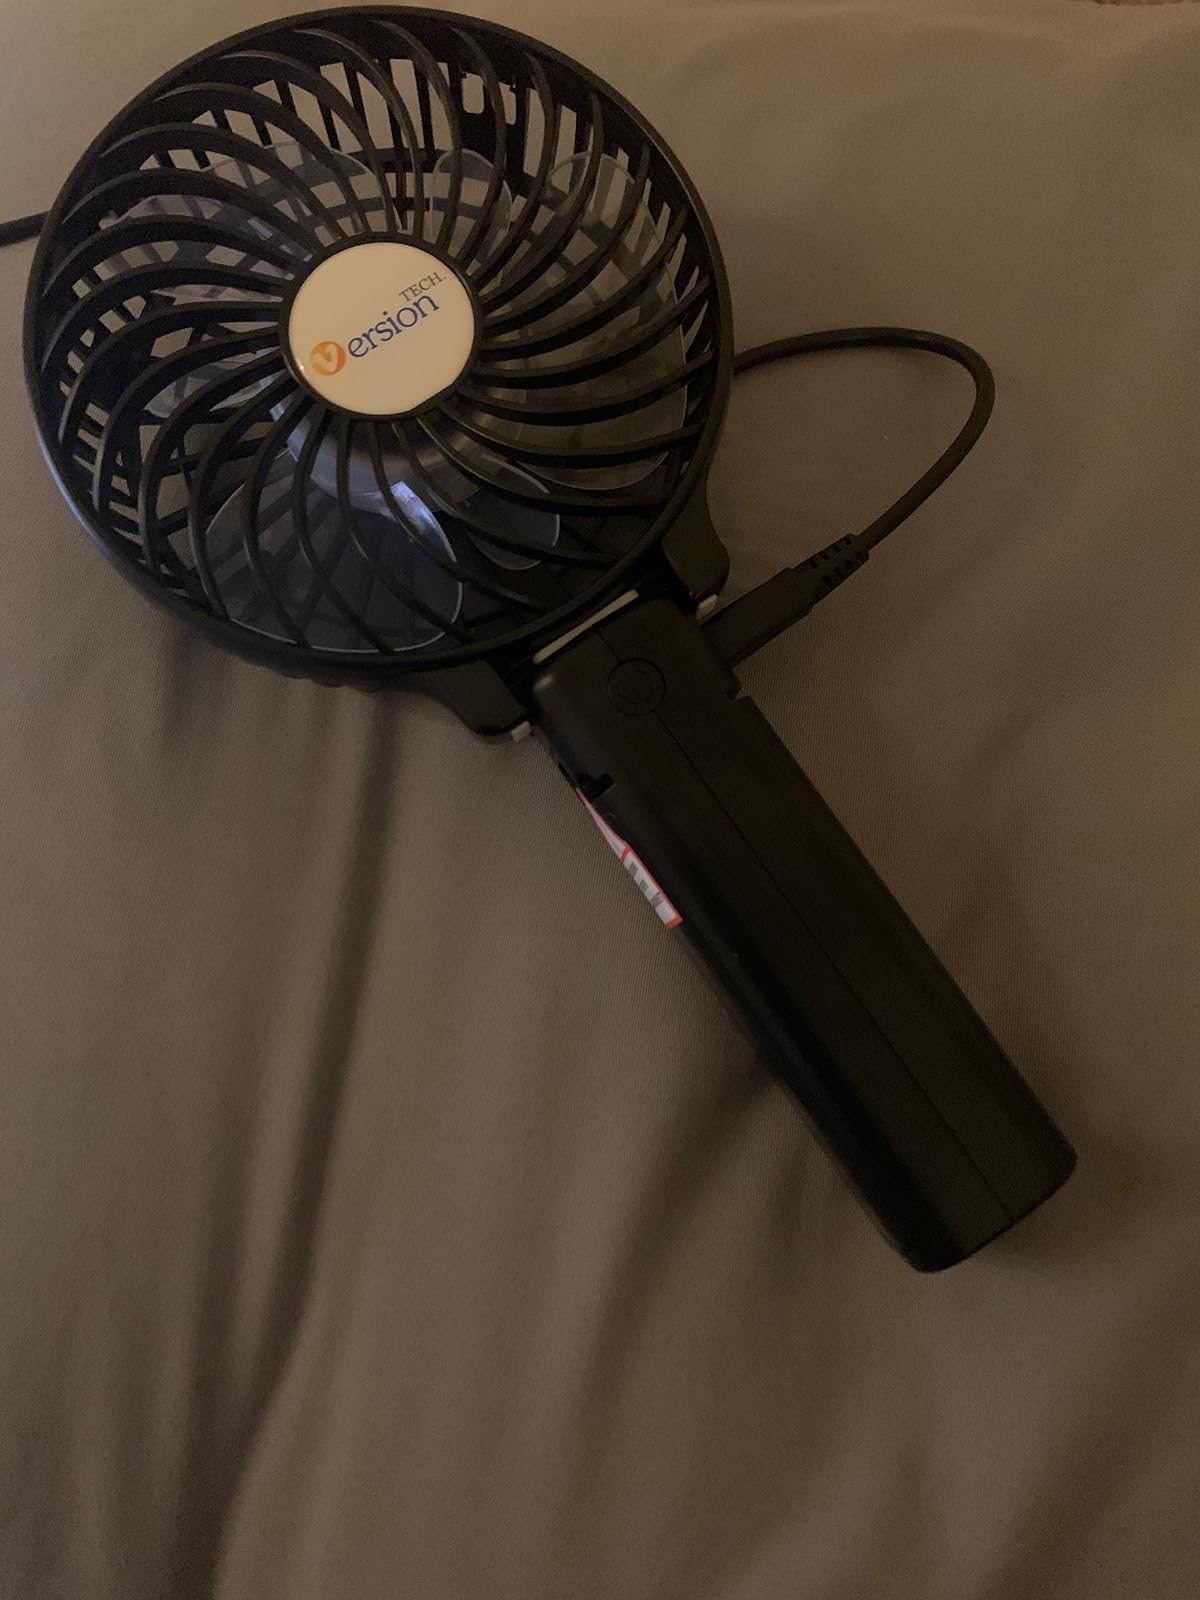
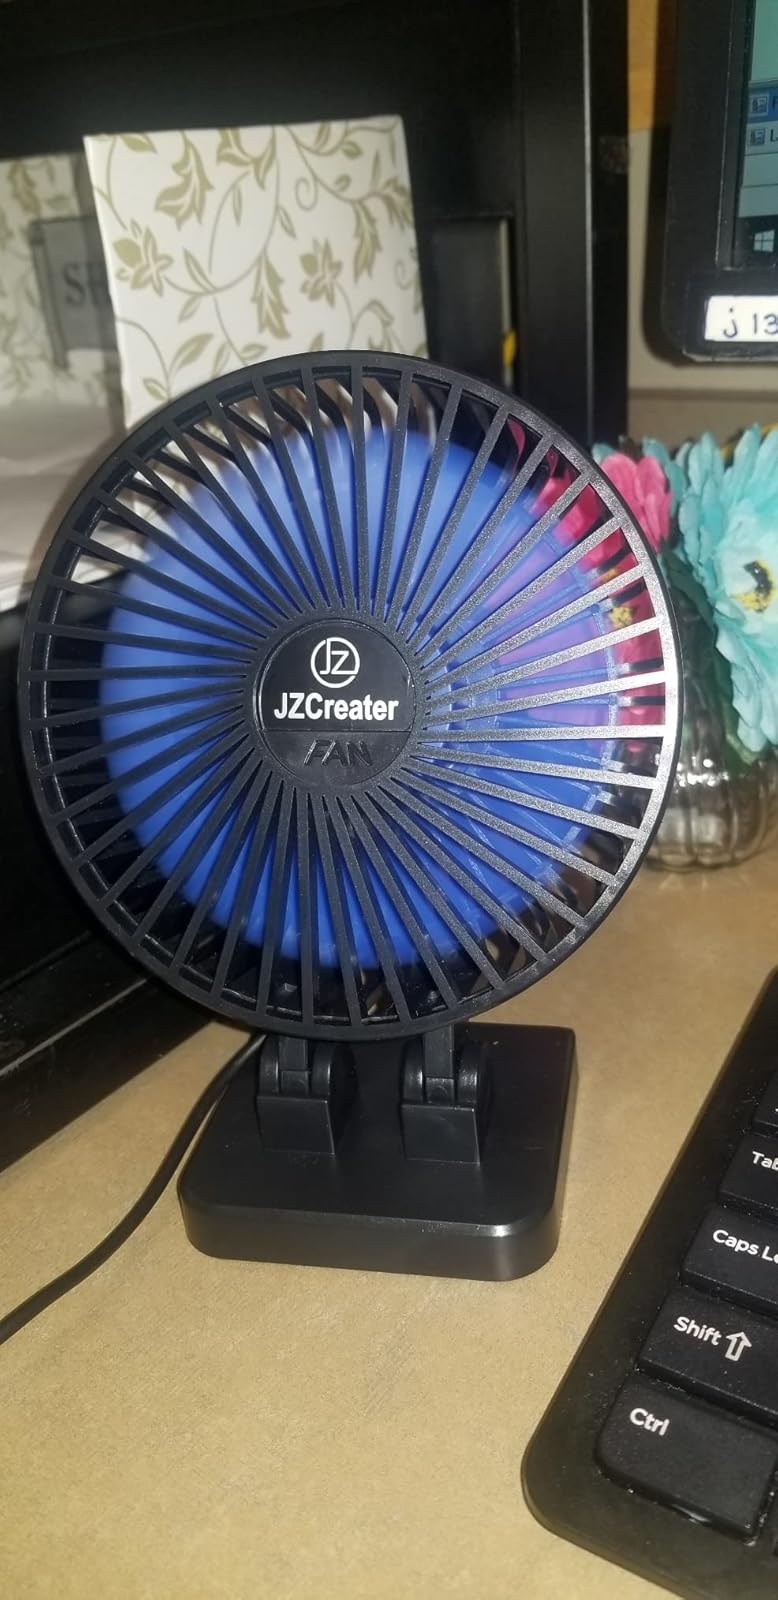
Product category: fan
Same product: no